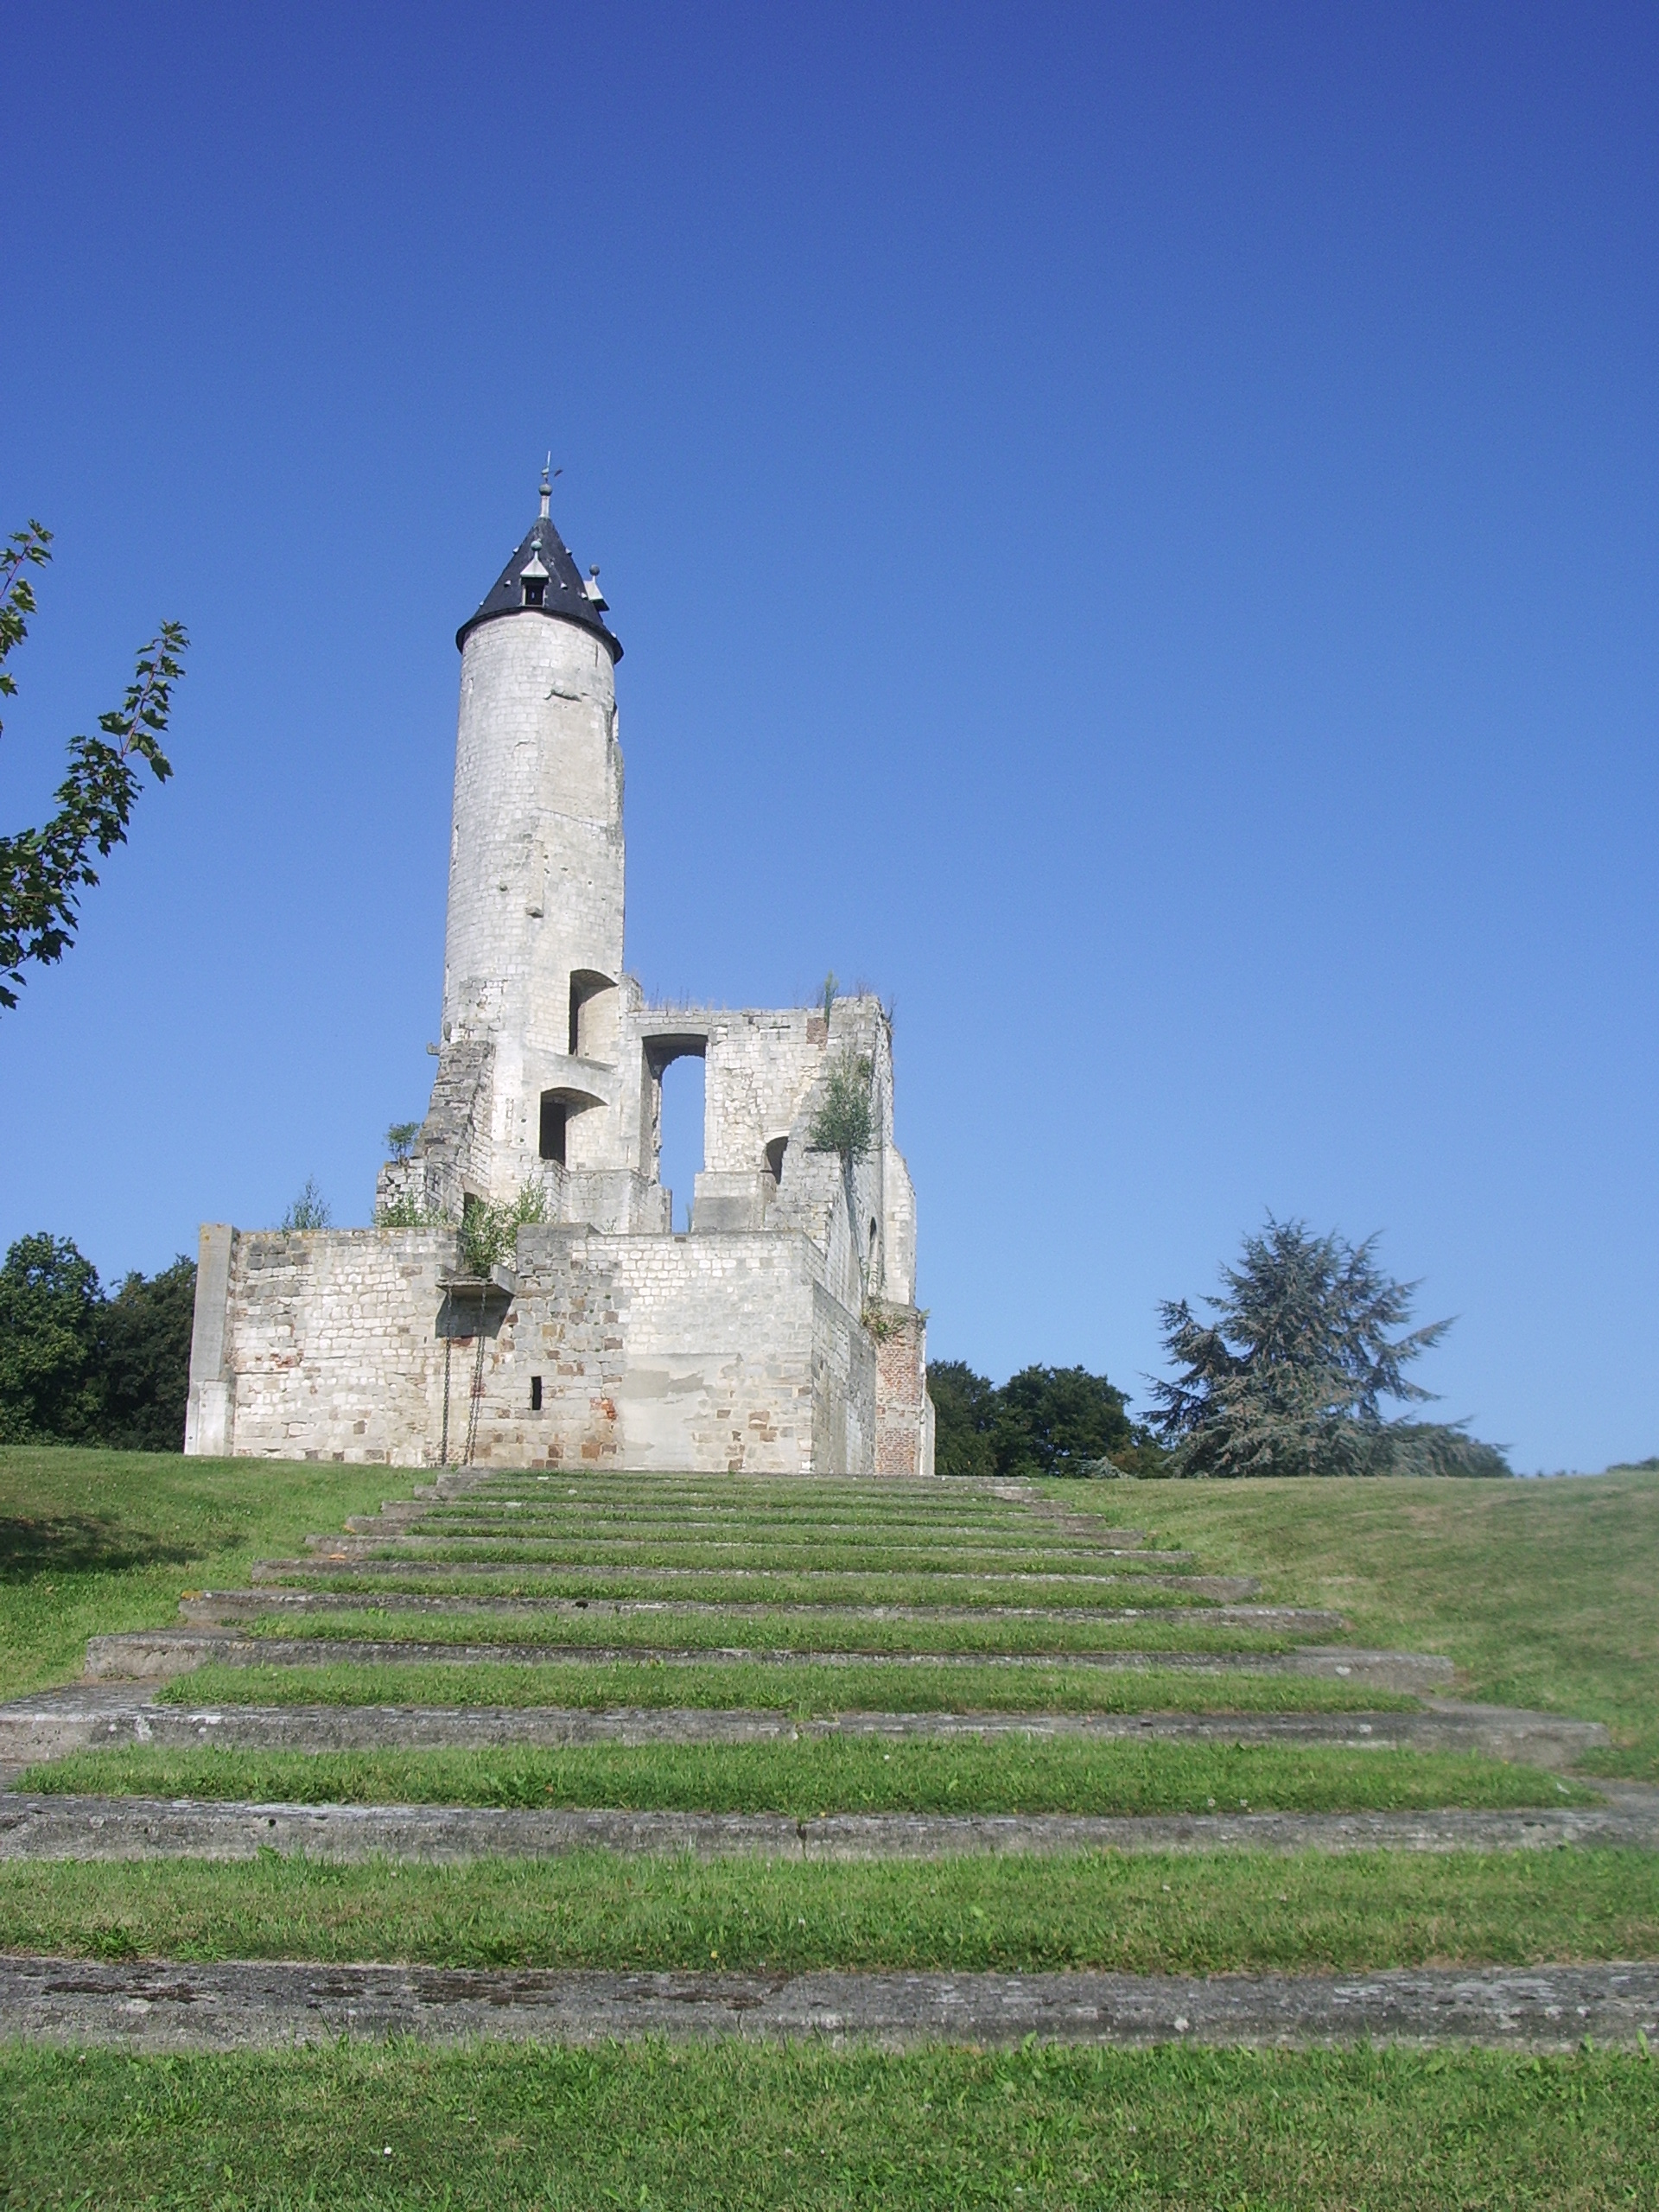
natural, grass, landmark, sky, castle, grass family, historic site, architecture, ruins, tree, building, lawn, tower, plant, landscape, monument, grassland, ancient history, history, field, wildflower, meadow, tourism, turret